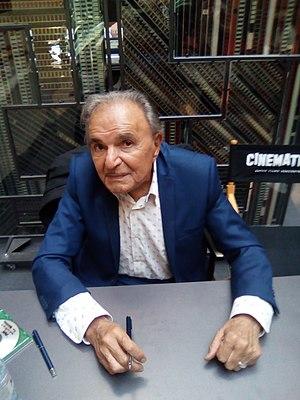
Jean-Pierre Kalfon né le 30 octobre 1938 à Paris, est un acteur et chanteur français.